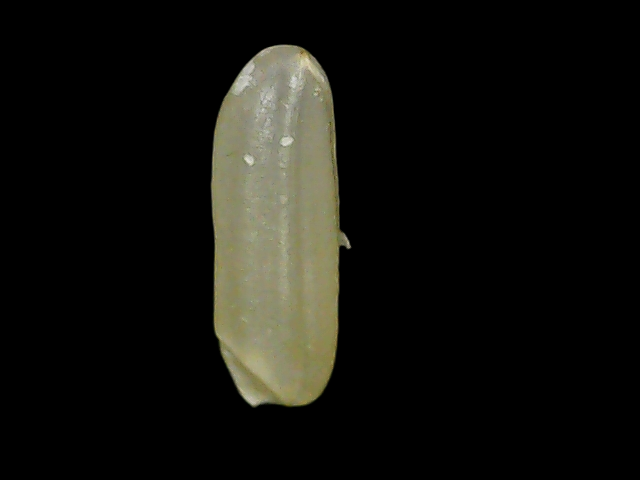
Rice variety: Binadhan7